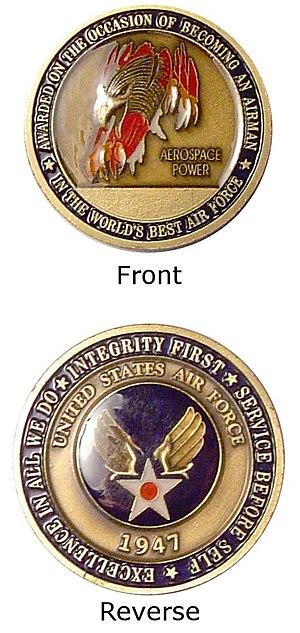
Un challenge coin est en général une petite pièce ou un médaillon, portant l'insigne ou l'emblème d'une organisation et portée par les membres de cette organisation. Traditionnellement, il est remis pour symboliser l'adhésion et pour participer à l'esprit de cohésion. En outre, les challenges coins peuvent également être collectionnés. Les challenges coins modernes sont fabriquées dans une variété de tailles et sont souvent fabriquées à l'aide de références à la culture populaire pour inclure des super-héros et d'autres personnages bien connus de manière à créer une parodie. Historiquement, les challenge coins étaient présentées par les commandants d'unité en reconnaissance de la réussite particulière d'un membre de l'unité. Ils sont également échangés en reconnaissance de visites rendus à une organisation. Ils représentent des attributs de culture populaire.